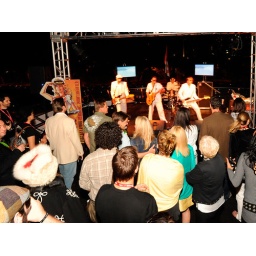
That's the top of my furry cossack hat and the black fur collar of my hussar pelisse in the bottom left there.